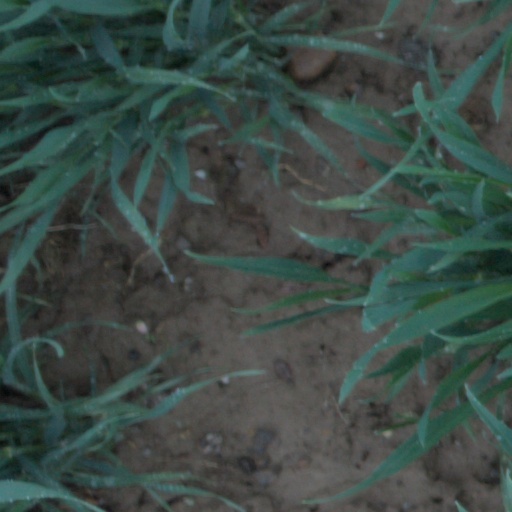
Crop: wheat